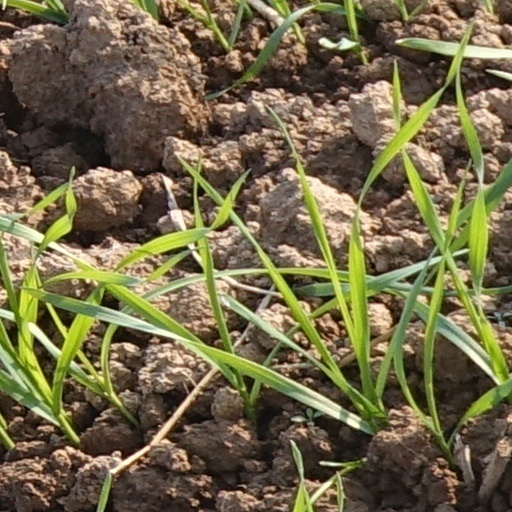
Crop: wheat